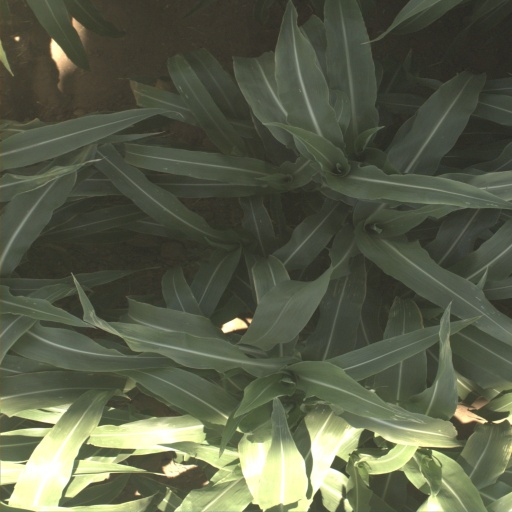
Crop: sorghum